Claudio Monteverdi

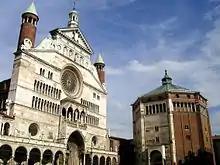
Cremona Cathedral, where Monteverdi's teacher Ingegneri was "maestro di capella"

There is no clear record of Monteverdi's early musical training, or evidence that (as is sometimes claimed) he was a member of the Cathedral choir or studied at Cremona University. Monteverdi's first published work, a set of motets, " (Sacred Little Songs)" for three voices, was issued in Venice in 1582, when he was only fifteen years old. In this, and his other initial publications, he describes himself as the pupil of Marc'Antonio Ingegneri, who was from 1581 (and possibly from 1576) to 1592 the "maestro di cappella" at Cremona Cathedral. The musicologist Tim Carter deduces that Ingegneri "gave him a solid grounding in counterpoint and composition", and that Monteverdi would also have studied playing instruments of the viol family and singing.